Bèze (river)

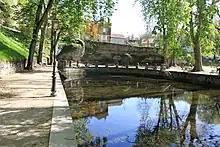
View of the karst spring in Bèze and the walkway around it

A sump to drain the waters of the underground river is a short distance from the first water outlet, about from the Bèze karst spring, but is insufficient to drain all the waters during flood periods.